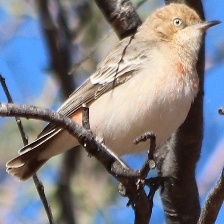
Species: CRIMSON CHAT
Scientific name: EPTHIANURA TRICOLOR